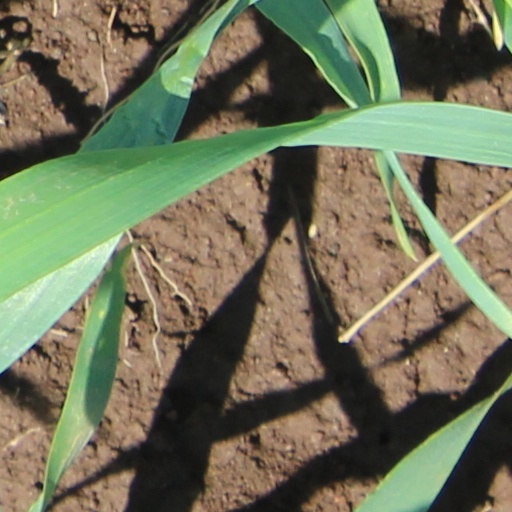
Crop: wheat